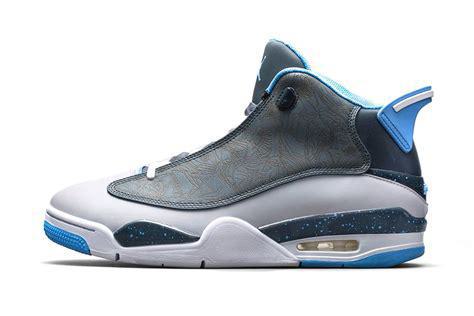
Brand: Jordan
Model: Dub Zero